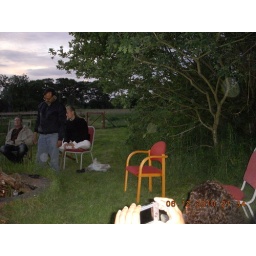
one in the tree on right of photo. One above the chair and on mans right leg.